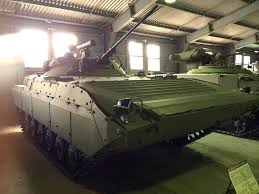
Label: BMP-2